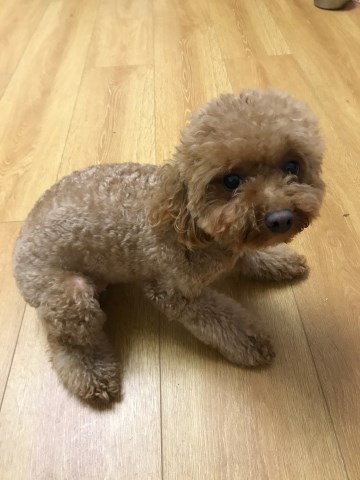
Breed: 7449-n000128-teddy